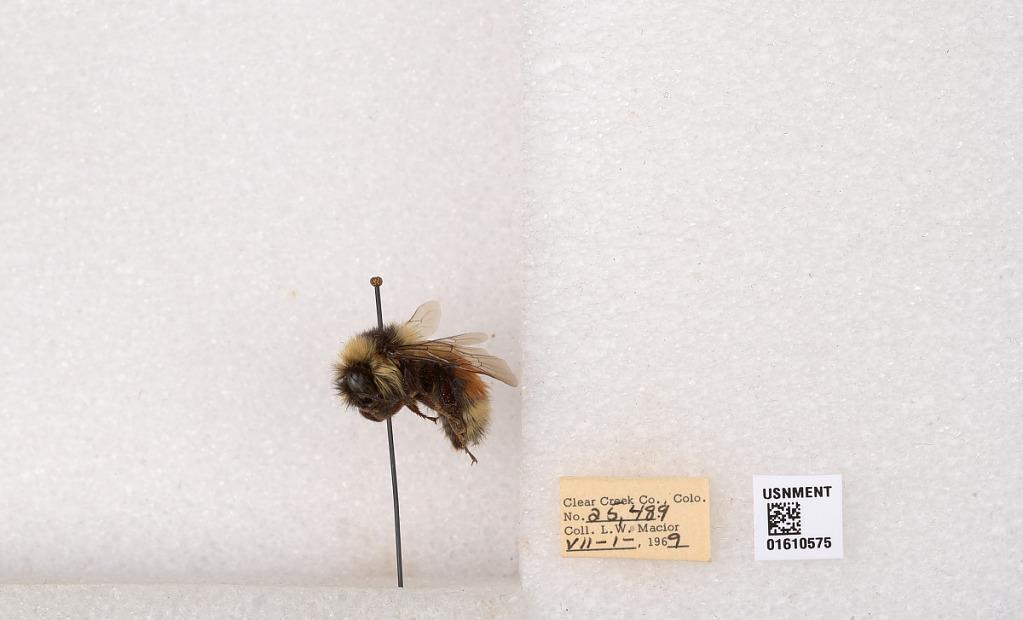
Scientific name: Bombus (Pyrobombus) sylvicola Kirby
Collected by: L. Macior
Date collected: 1969-7-1
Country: United States
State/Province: Colorado
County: Clear Creek
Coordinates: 39.6891, -105.644